Happy (2011 film)

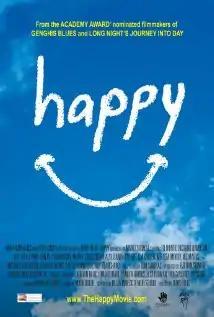
Promotional poster

Happy is a 2011 documentary film directed, written, and co-produced by Roko Belic. It explores human happiness through interviews with people from all walks of life in 14 countries, weaving in the newest findings of positive psychology.